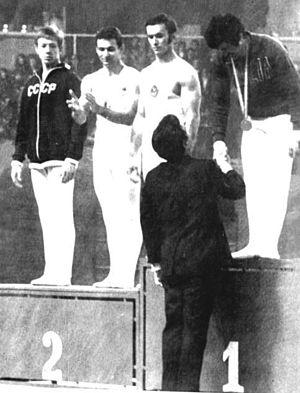
Le 9ᵉ championnat d'Europe de gymnastique artistique masculine s'est déroulé à Madrid en Espagne en 1971.